Ibrahima Kaba Bah

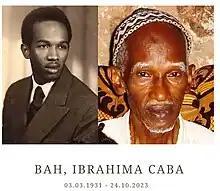

Born in Labé in 1931, Caba Bah attended primary and secondary school in his hometown and spent his university studies in Nancy. A member of the "Syndicat des Enseignants de la République de Guinée", he was incarcerated at Camp Boiro.